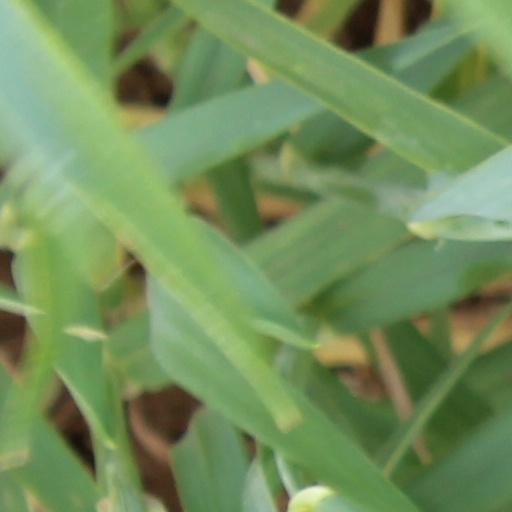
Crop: wheat